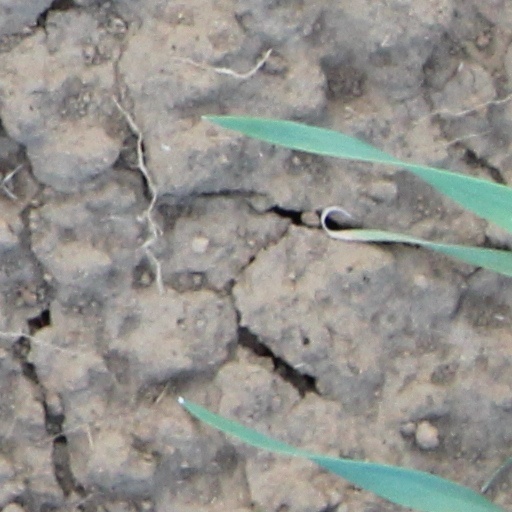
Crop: wheat